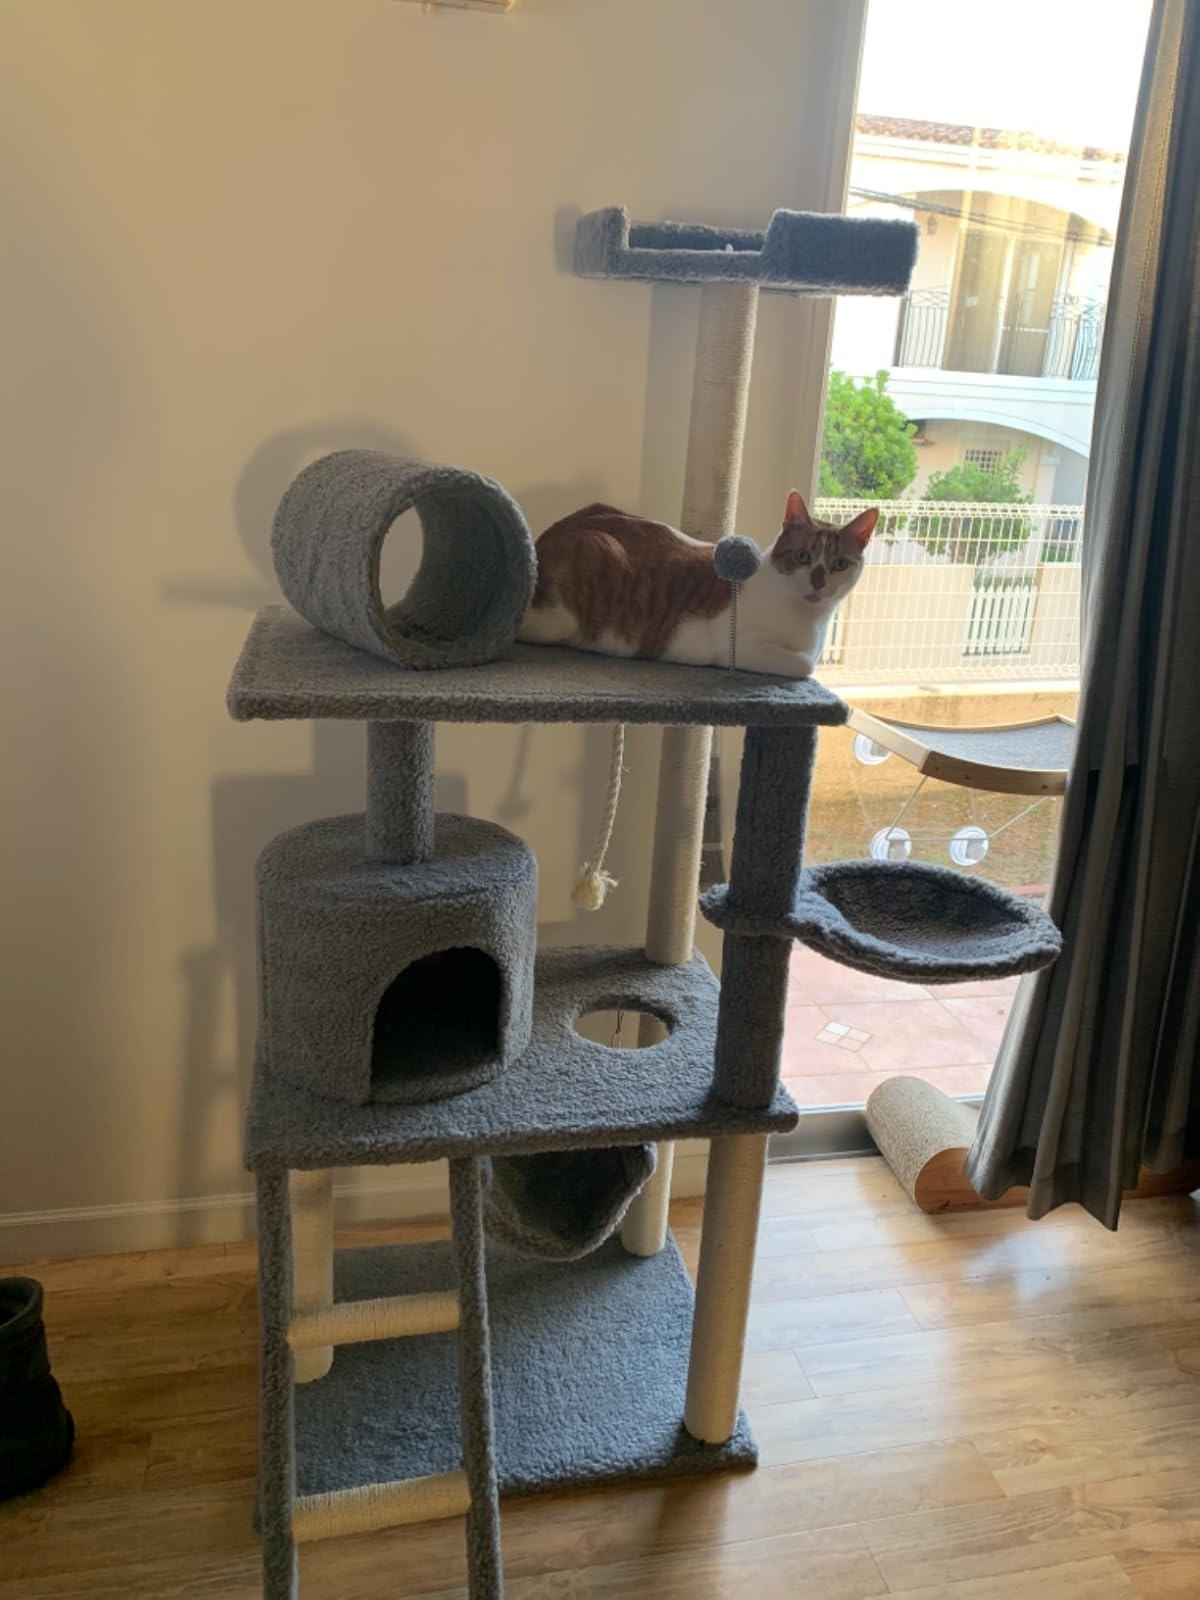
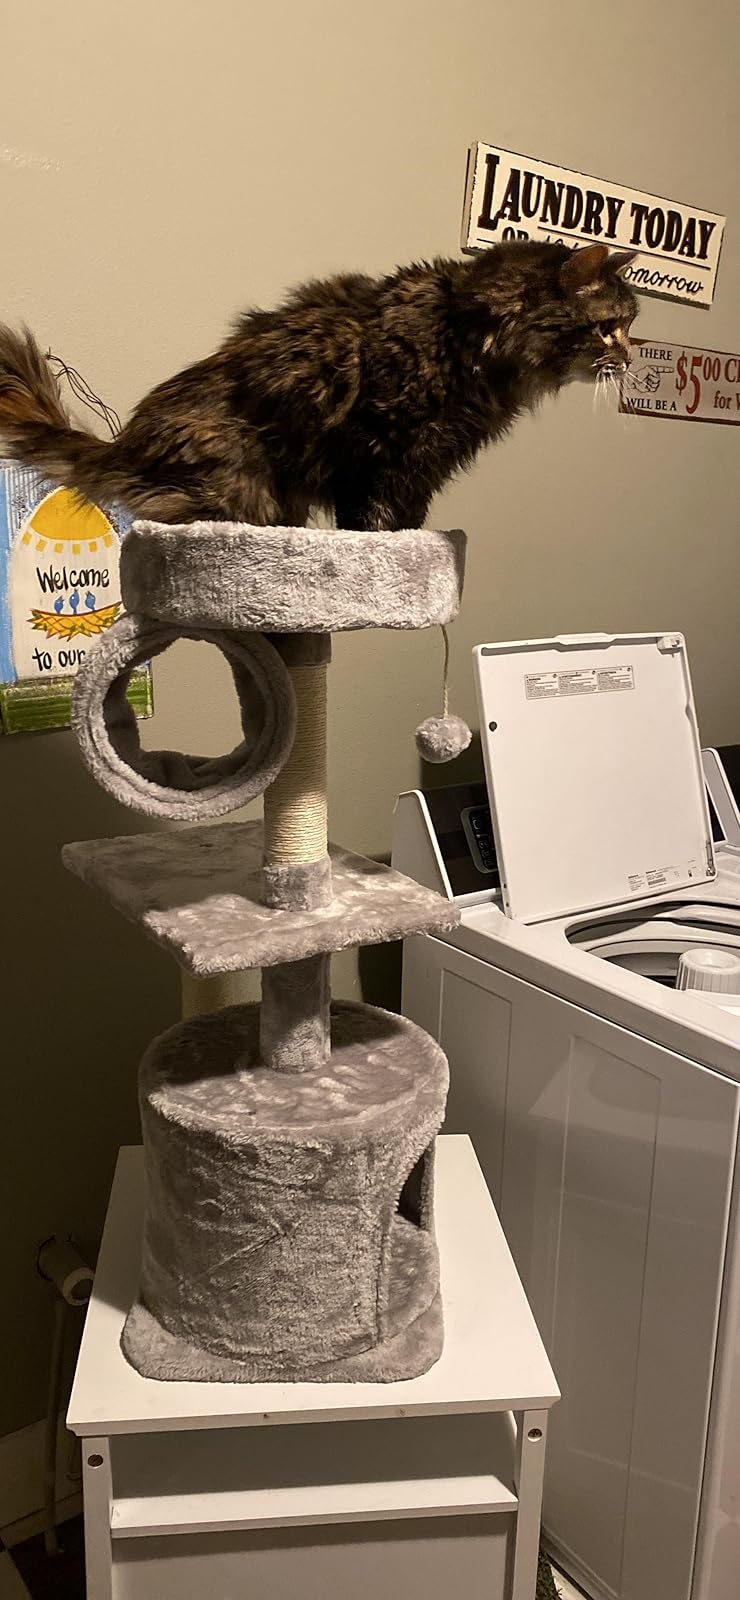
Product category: items_cat tree
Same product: no